Embassy of the Philippines, Oslo

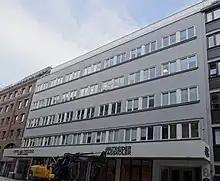

The Embassy of the Philippines in Oslo is the diplomatic mission of the Republic of the Philippines to the Kingdom of Norway, opened in 2007. It is located at Nedre Vollgate 8 in central Oslo, near Kontraskjæret and the Akershus Fortress.